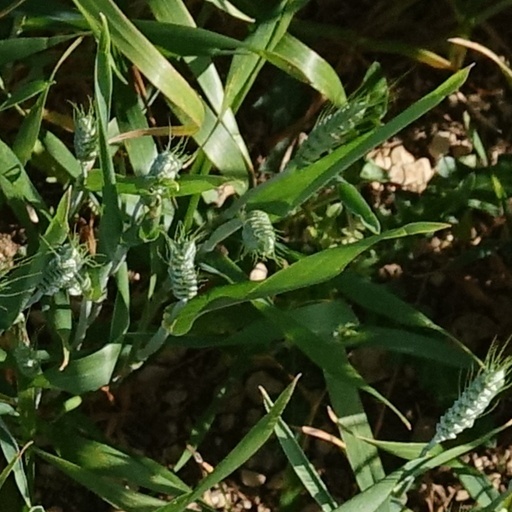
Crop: wheat